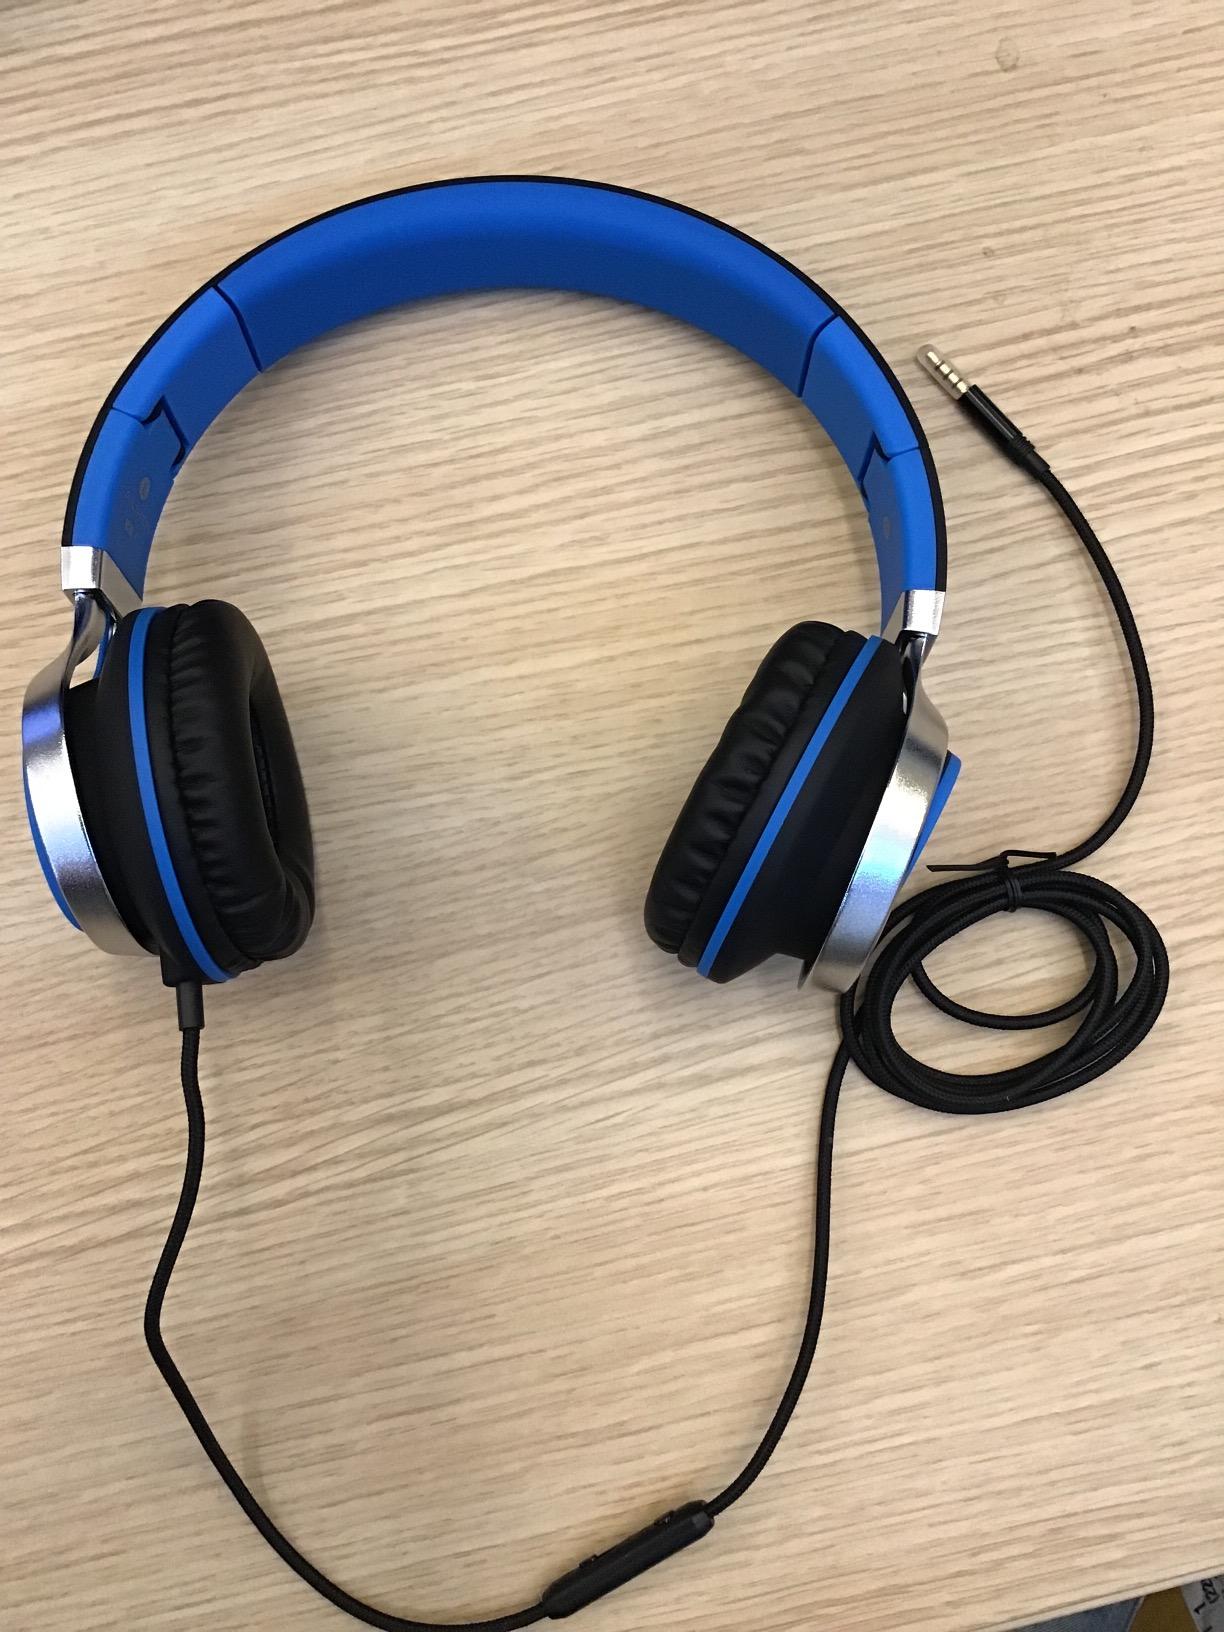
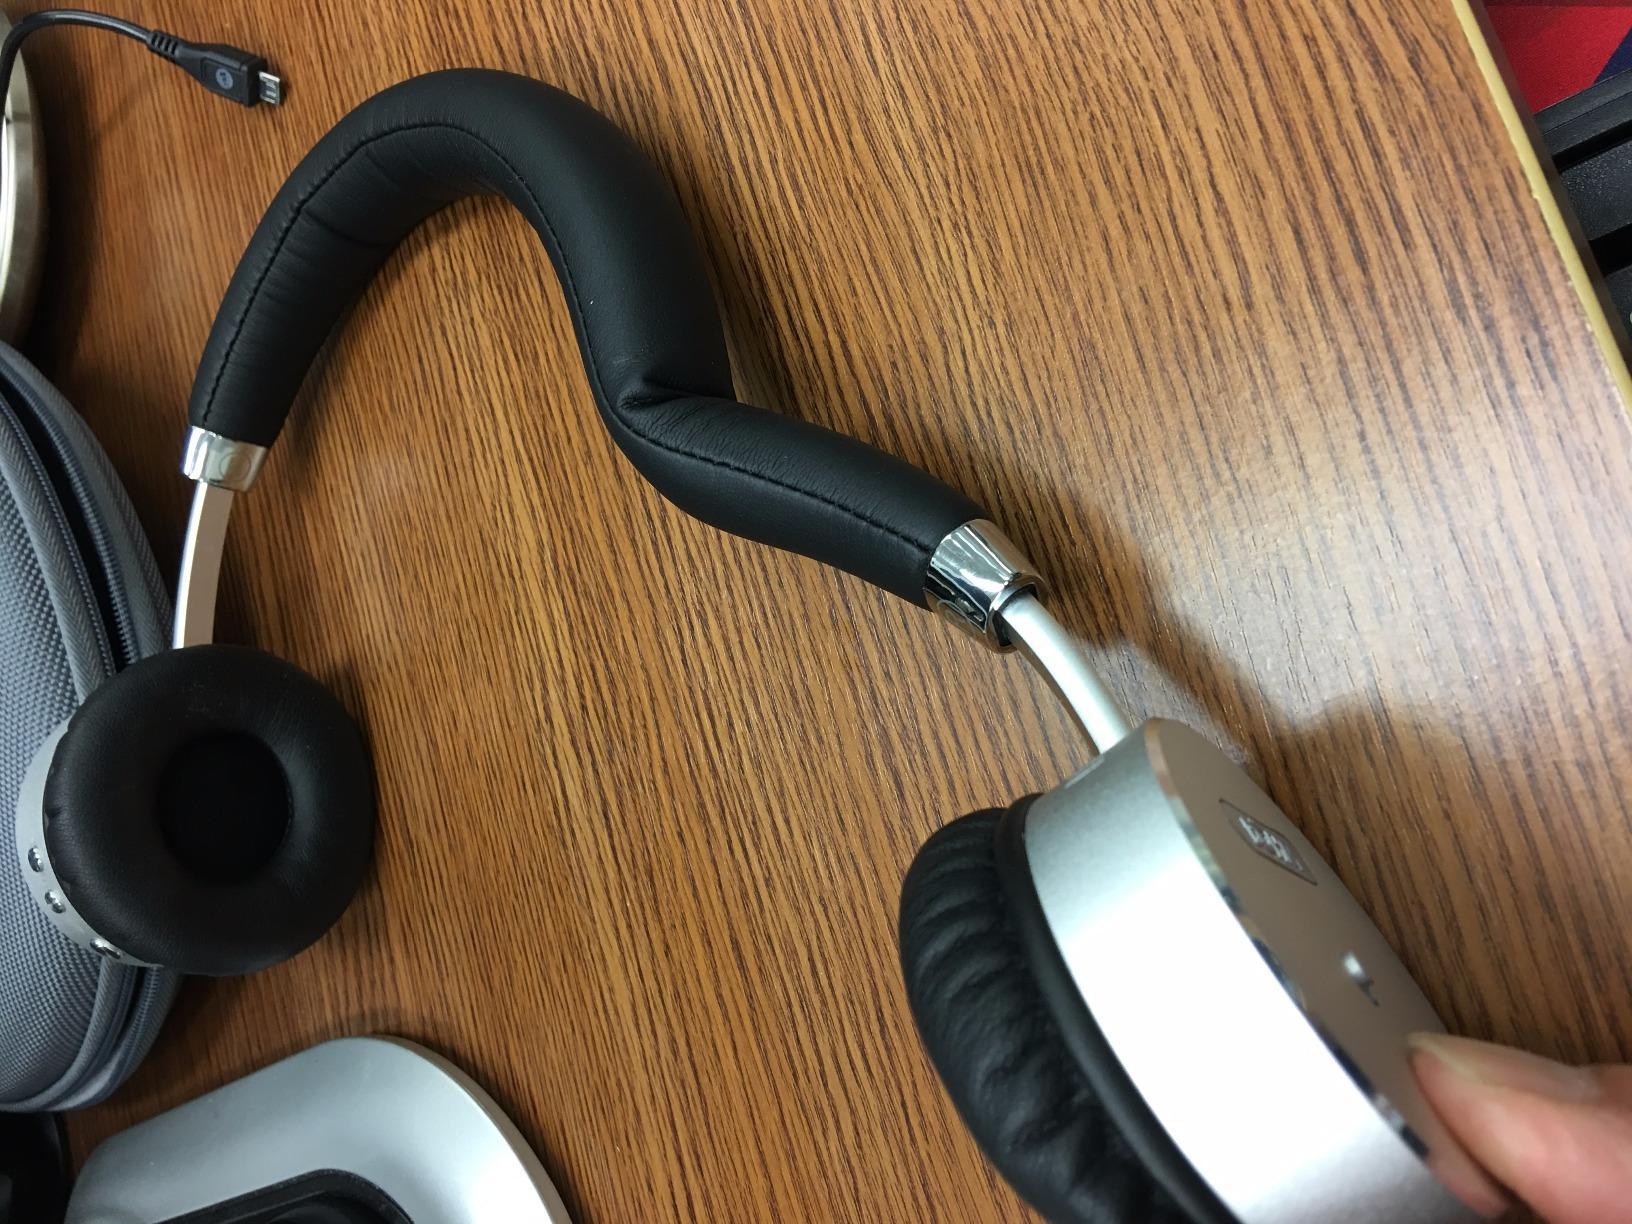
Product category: headphones
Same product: no